Hannah Baker

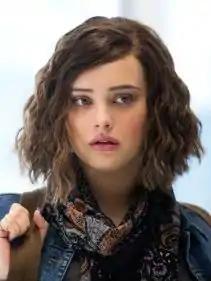
Katherine Langford as Hannah Baker

Hannah Baker is a fictional character created by American author Jay Asher. She is the subject of his 2007 young adult fiction mystery novel "Thirteen Reasons Why", which was adapted by the media company Netflix as "13 Reasons Why". Hannah is introduced as a sophomore at the fictional Liberty High School, where she is sexually labelled, abused and assaulted in the struggle to adjust to living in an unsympathetic school environment. She ends up committing suicide later on.